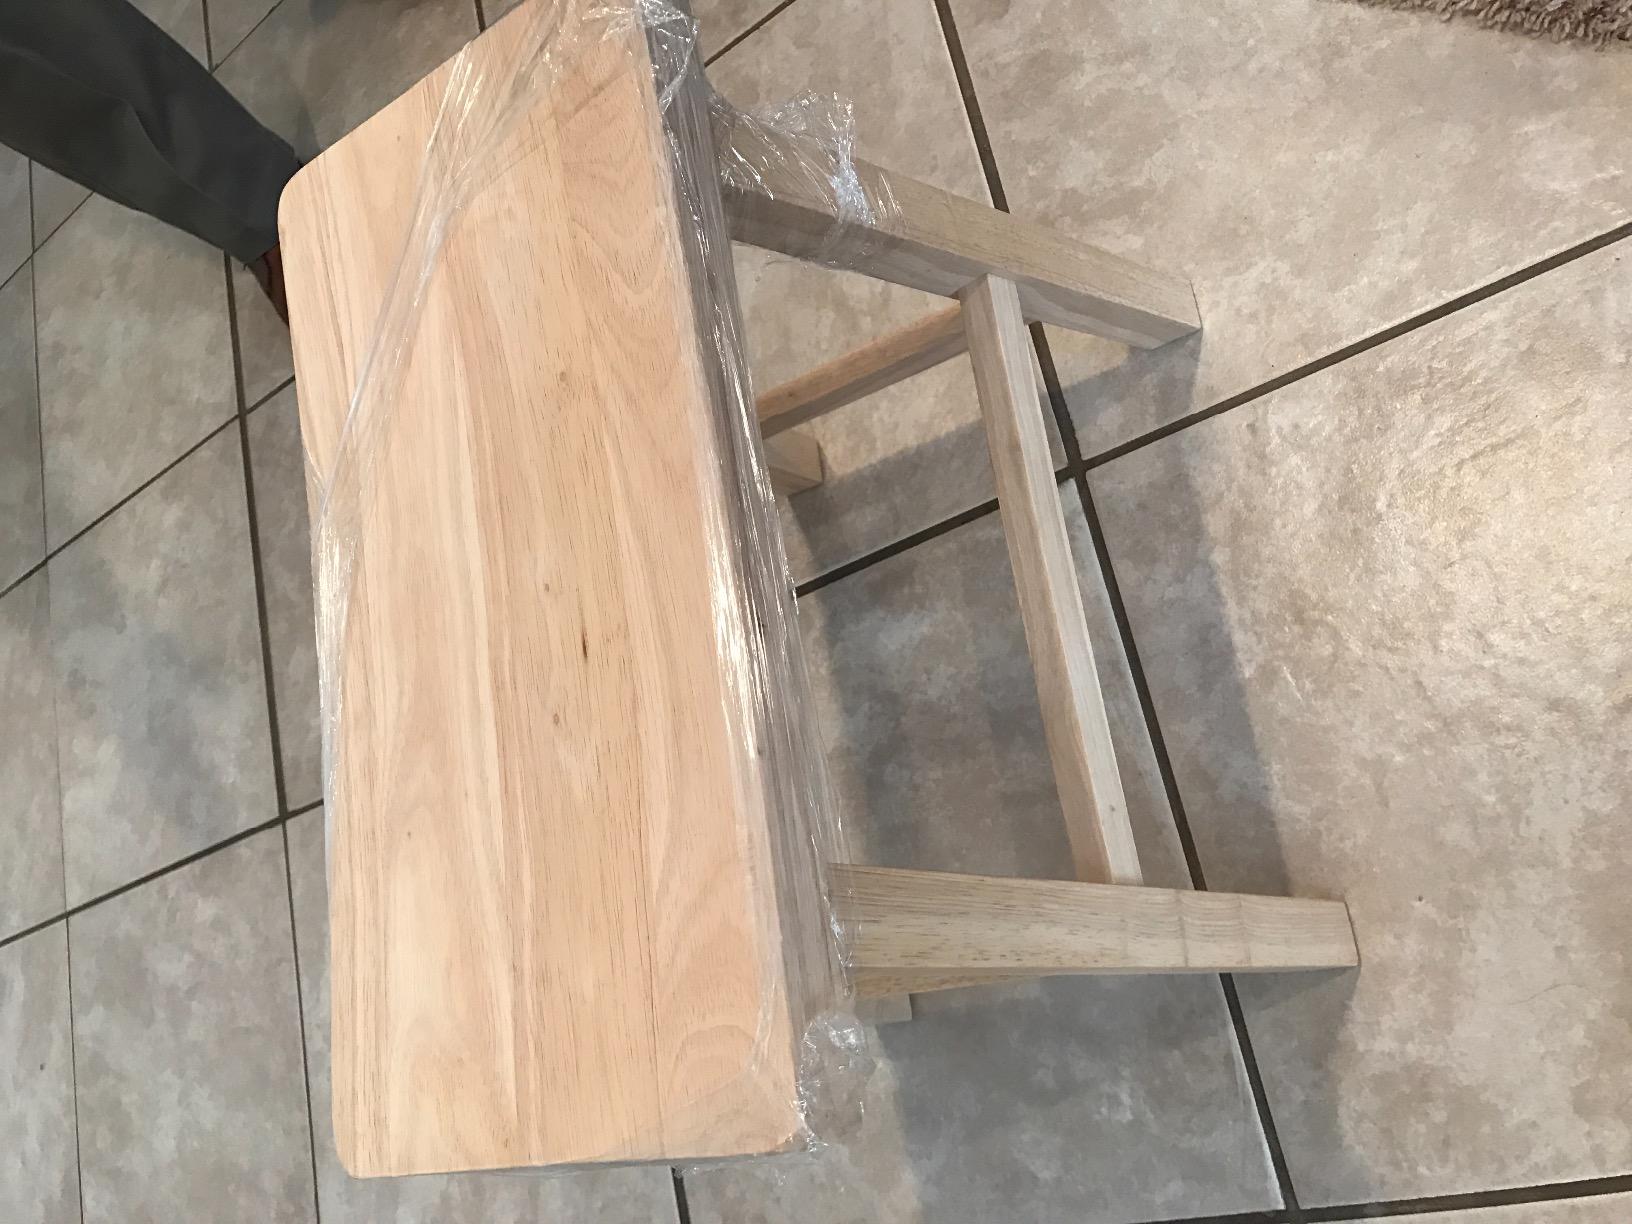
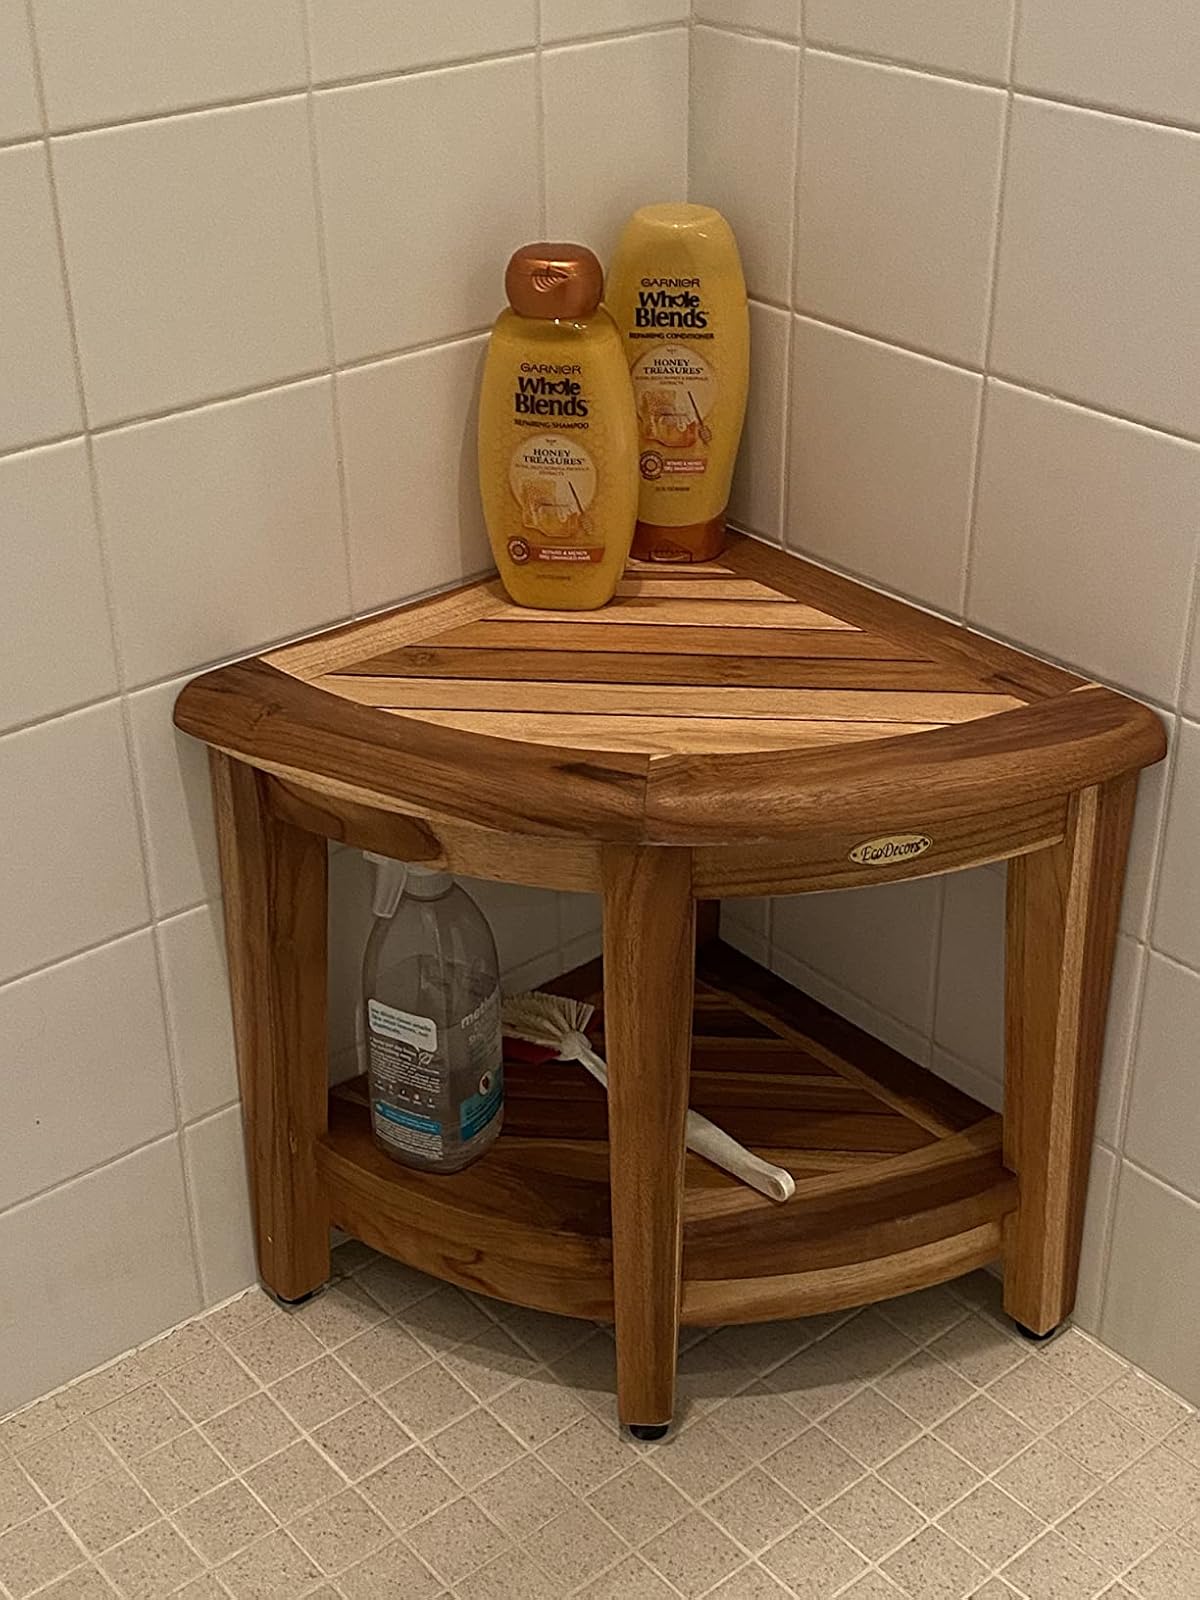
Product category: stool
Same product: no